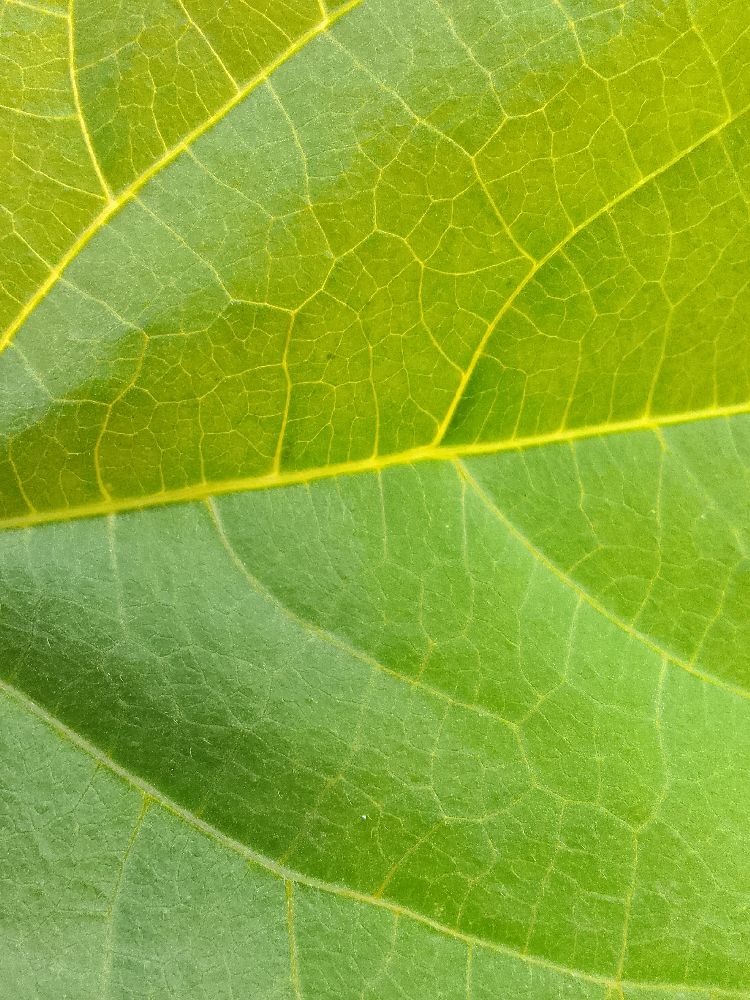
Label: healthy